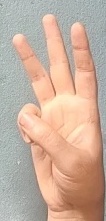
ASL sign: 6